Marconi Research Centre

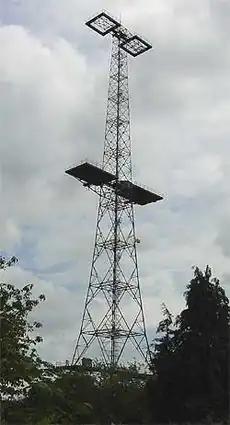
The Great Baddow tower. A WWII, Grade II listed Chain Home tower.

The site still includes a prominent local landmark, a -high (110 m) former Chain Home radar tower visible across the surrounding countryside. The last remaining tower maintaining all of its platforms, the tower was given a Grade II listed status by Historic England in October 2019.